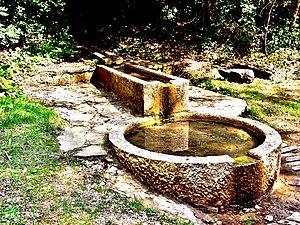
Fontaine ronde. Dans le vallon sec de la Creuse, sous le village de Blamont. Doubs
Blamont est une commune française située dans le département du Doubs, en région Bourgogne-Franche-Comté.